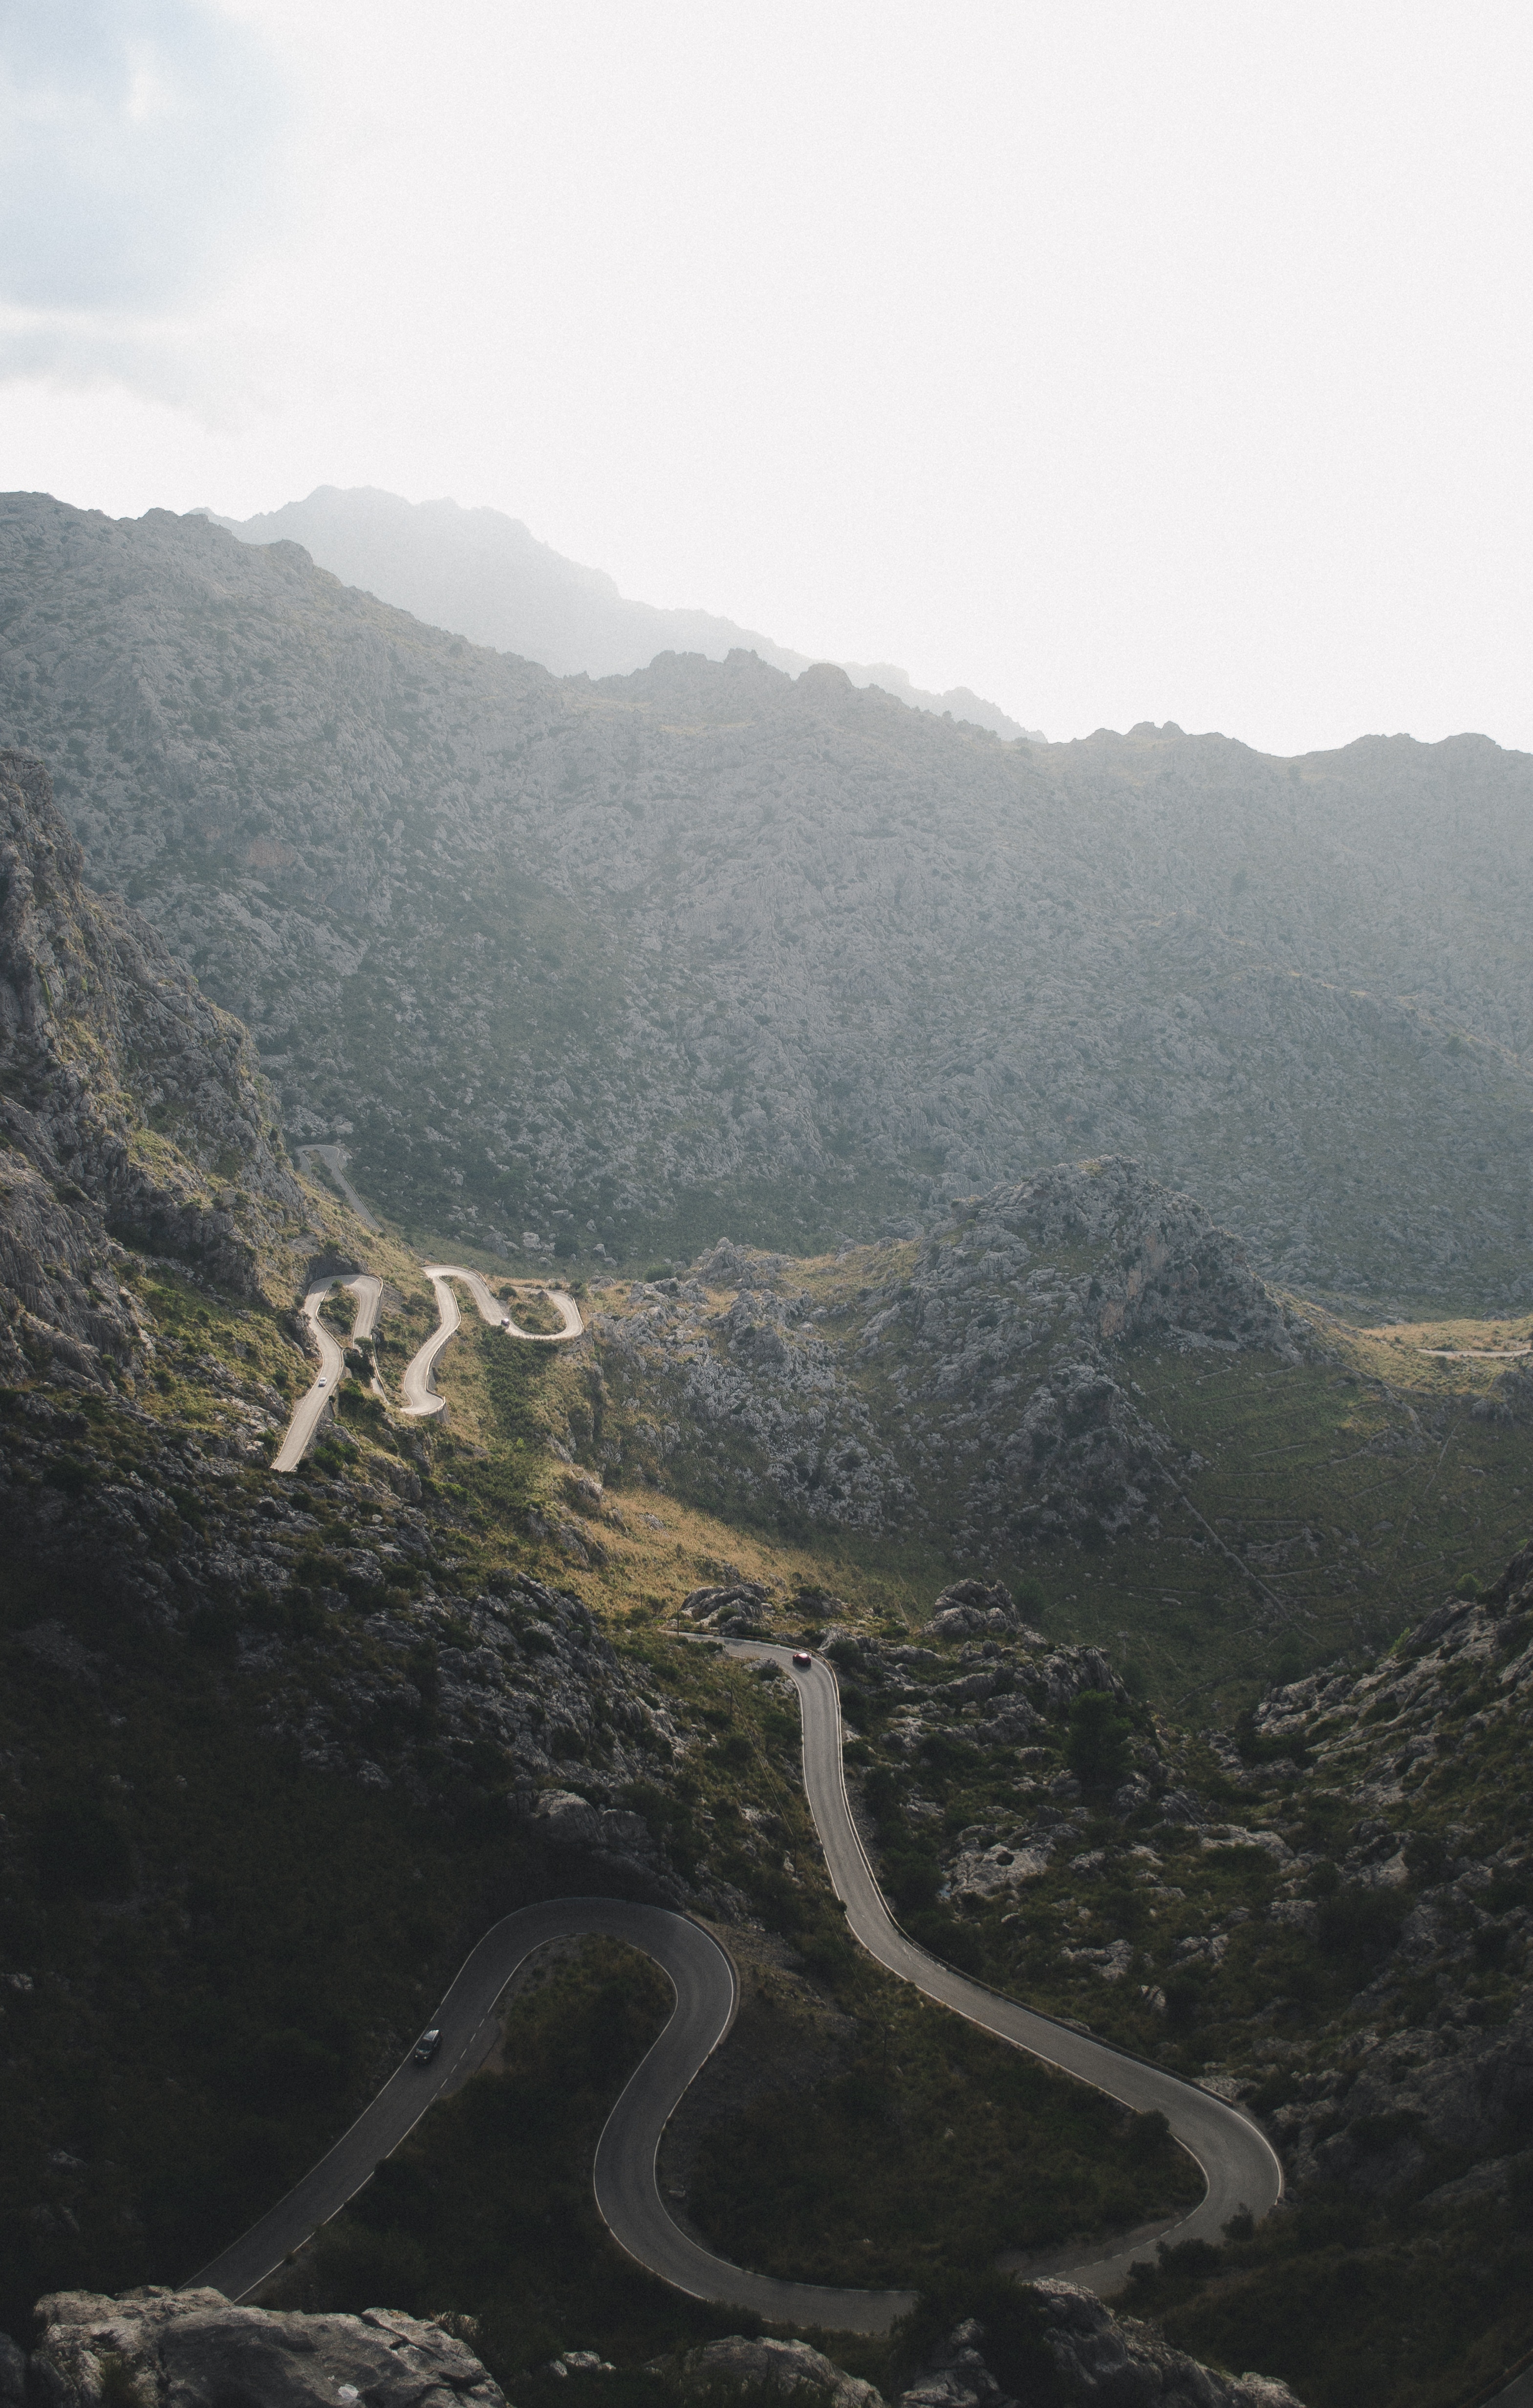
mountainous landforms, mountain, highland, mountain pass, sky, hill station, wall, valley, road, geological phenomenon, mountain range, ridge, hill, terrain, landscape, fell